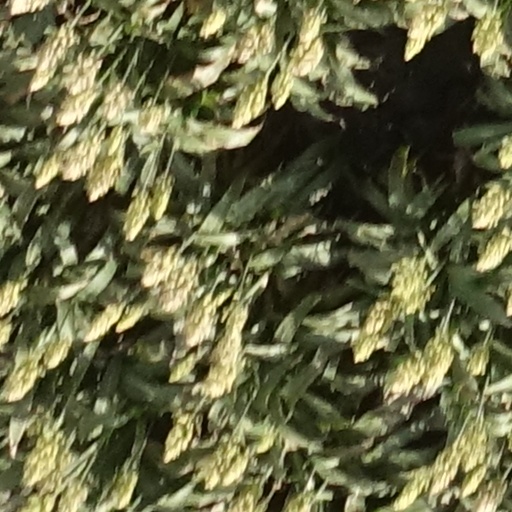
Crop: sorghum